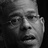
Emotion: neutral